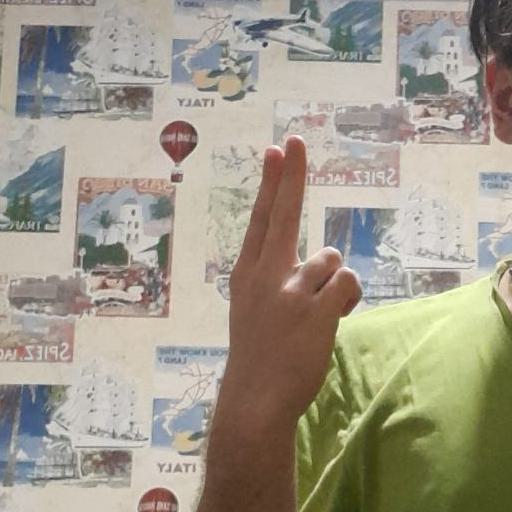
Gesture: two_up_inverted